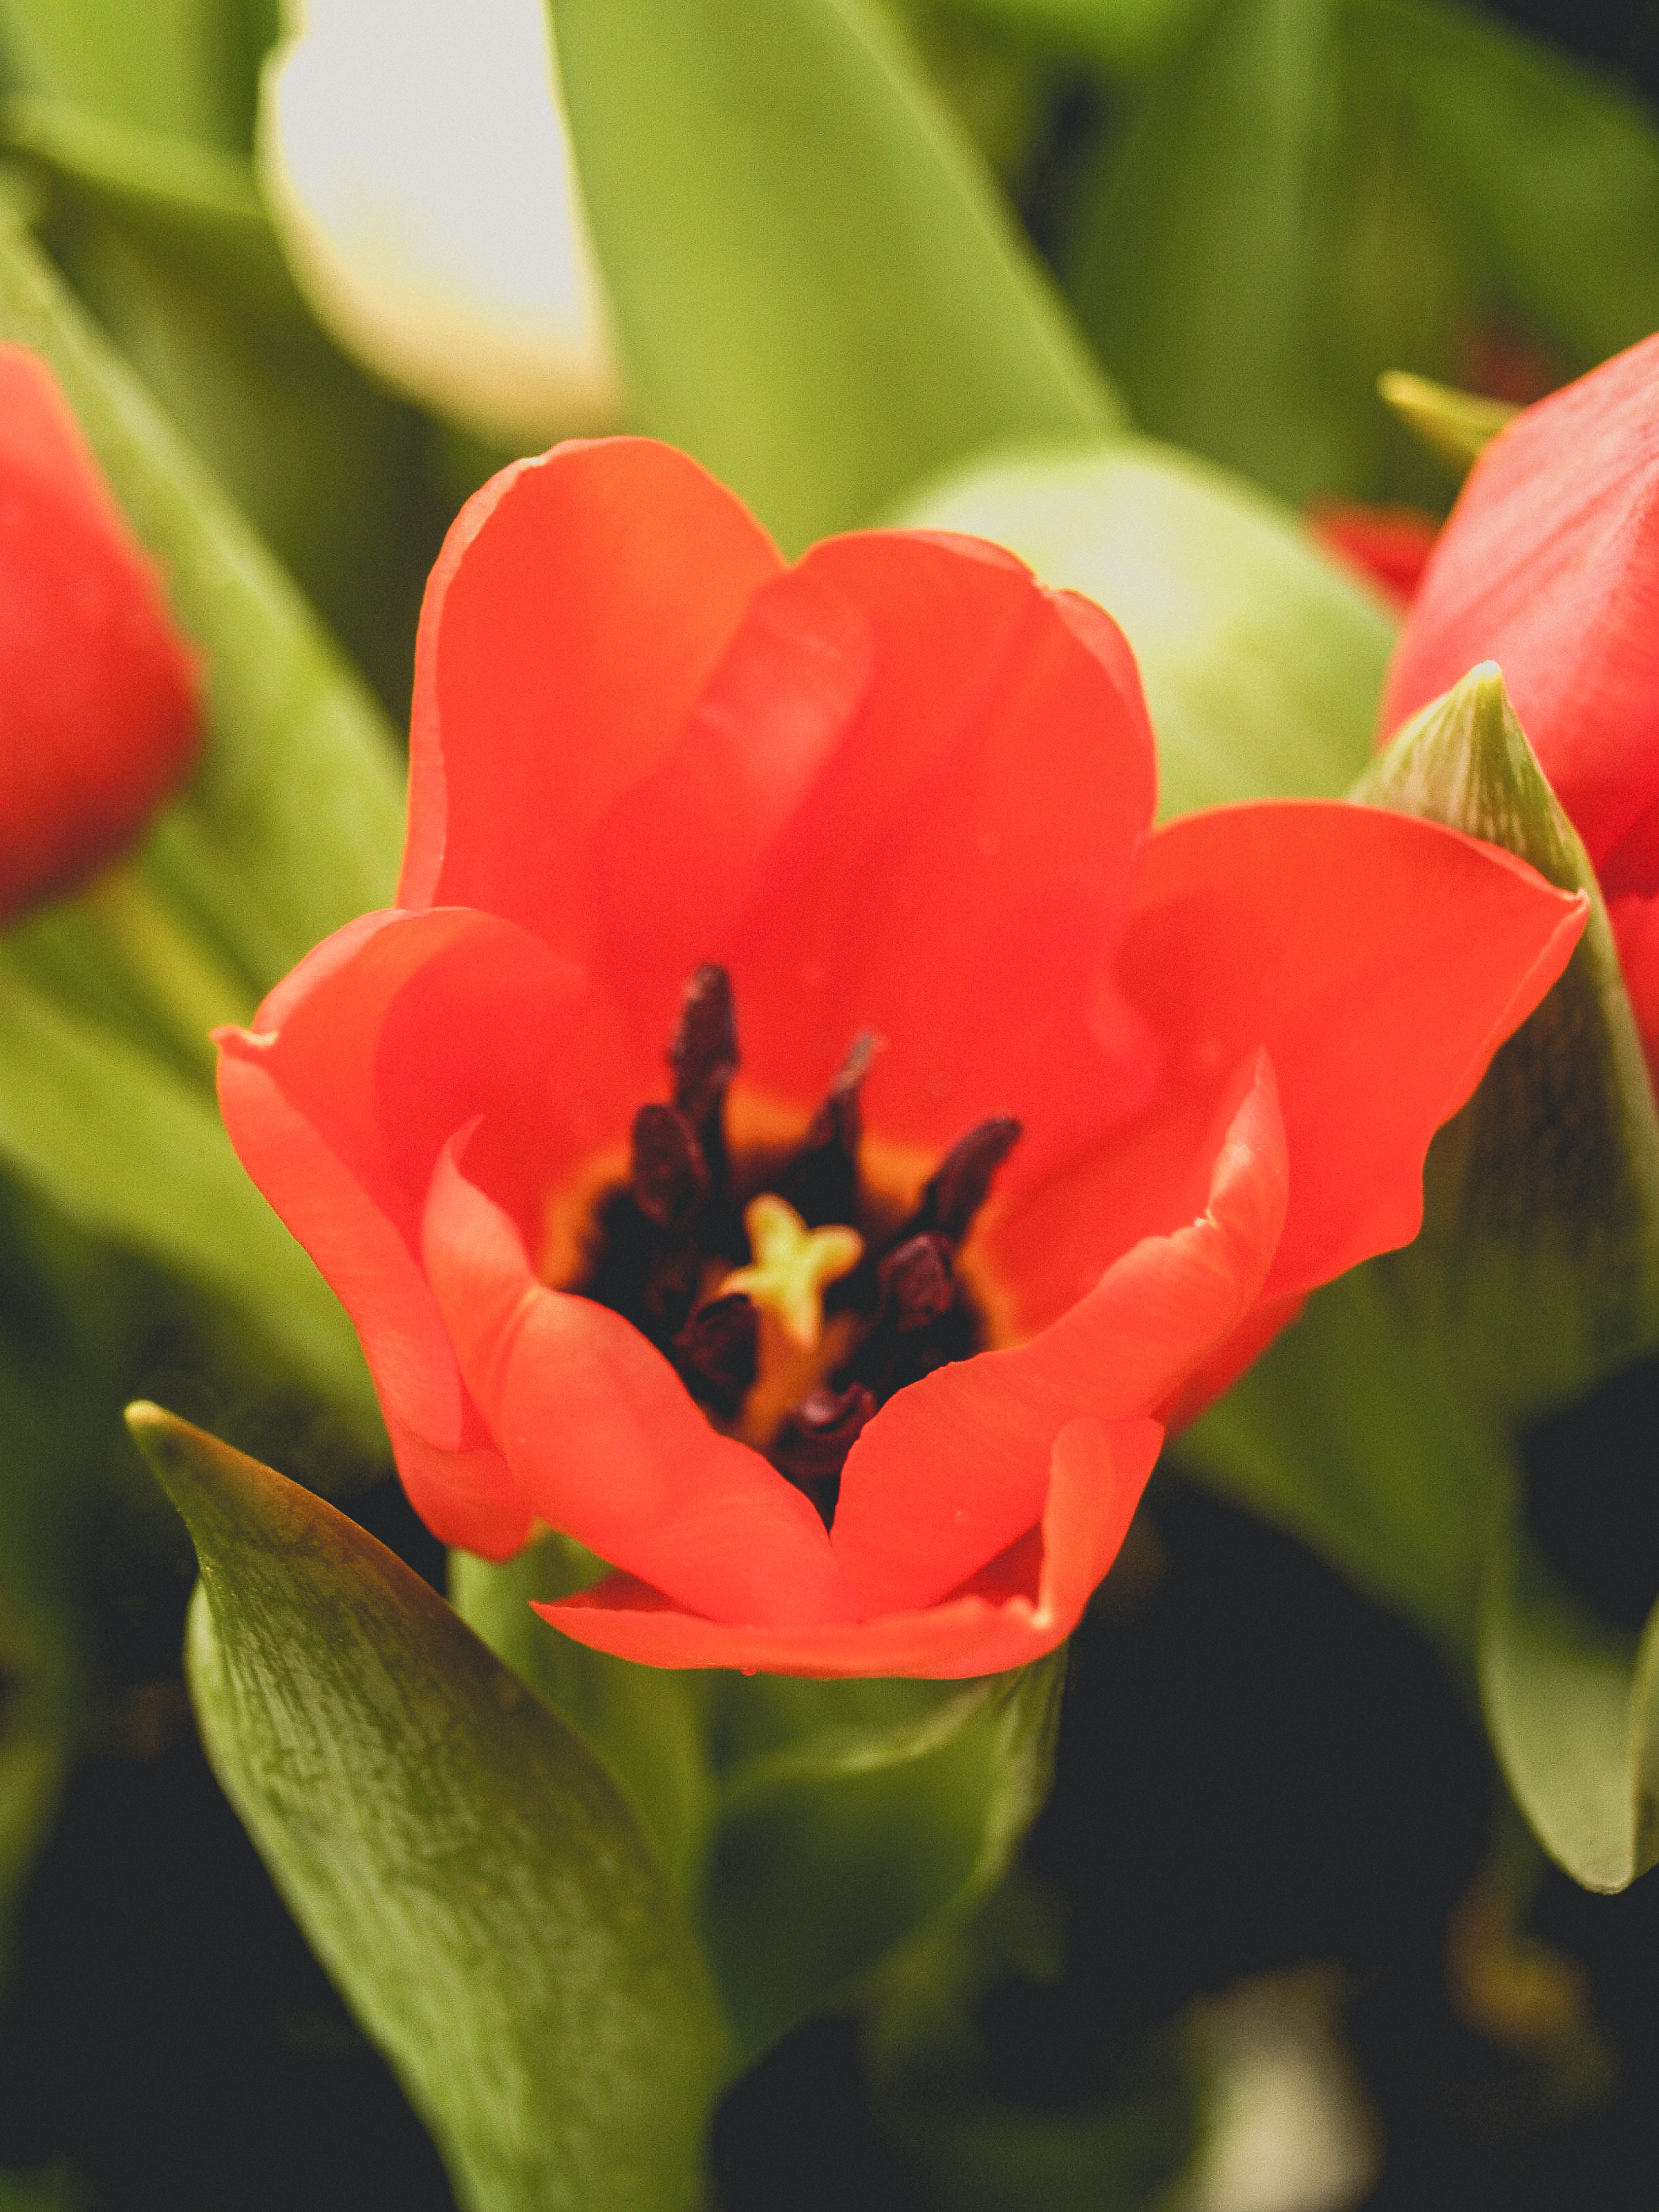
tulip, green, flower, spring, bloom, beauty, plant, blossom, beautiful, nature, floral, pink, background, white, red, season, garden, petal, colorful, natural, blooming, field, netherlands, romantic, park, holland, flowers, romance, color, flora, flowering plant, wildflower, close up, macro photography, plant stem, annual plant, lily family, computer wallpaper